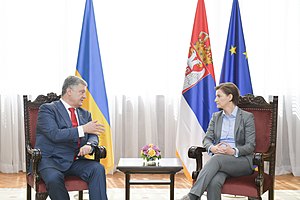
Ana Brnabić / Politik
Brnabić med Petro Poroshenko i 2018
Ana Brnabić er en serbisk politiker, der har været Serbiens premierminister siden 29. juni 2017. Hun er den første kvinde og den første åbent homoseksuelle person, der er premierminister i landet.